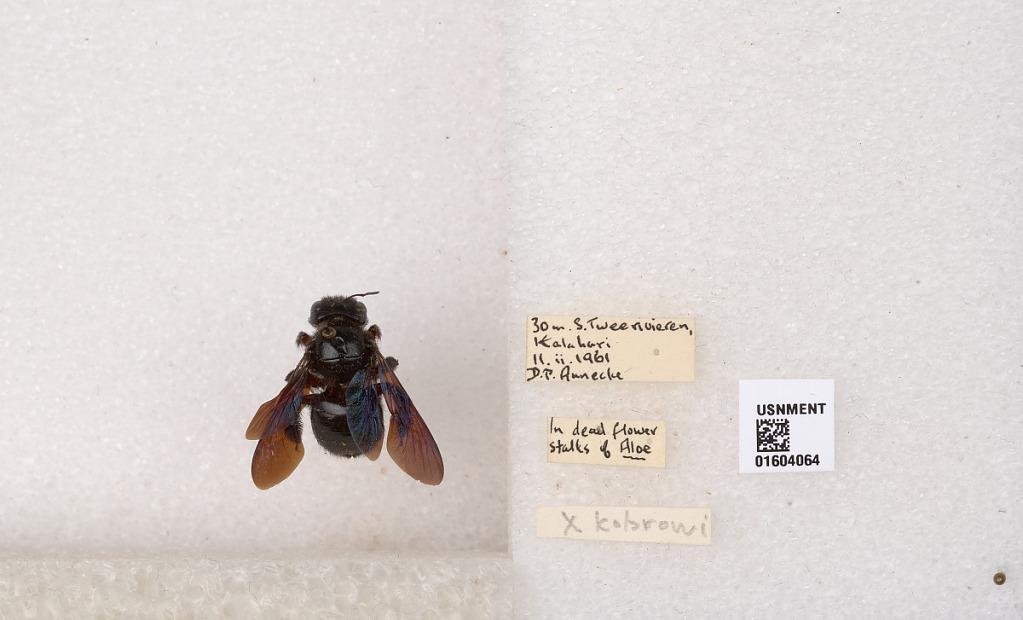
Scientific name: Xylocopa (Gnathoxylocopa) sicheli Vachal
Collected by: D. Annecla
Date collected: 1961-2-2
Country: South Africa
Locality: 30 m. S. Tweerivieren, Kalahari